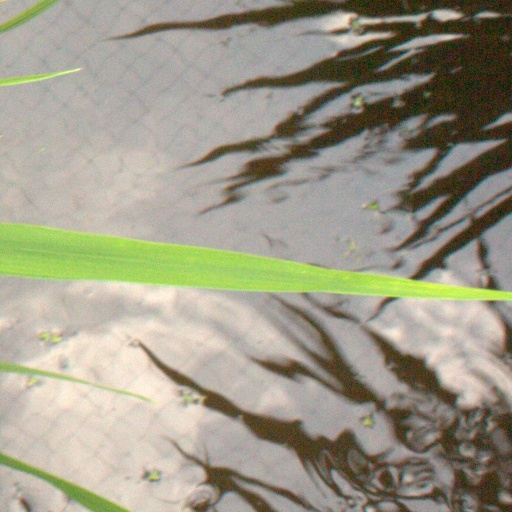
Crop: rice